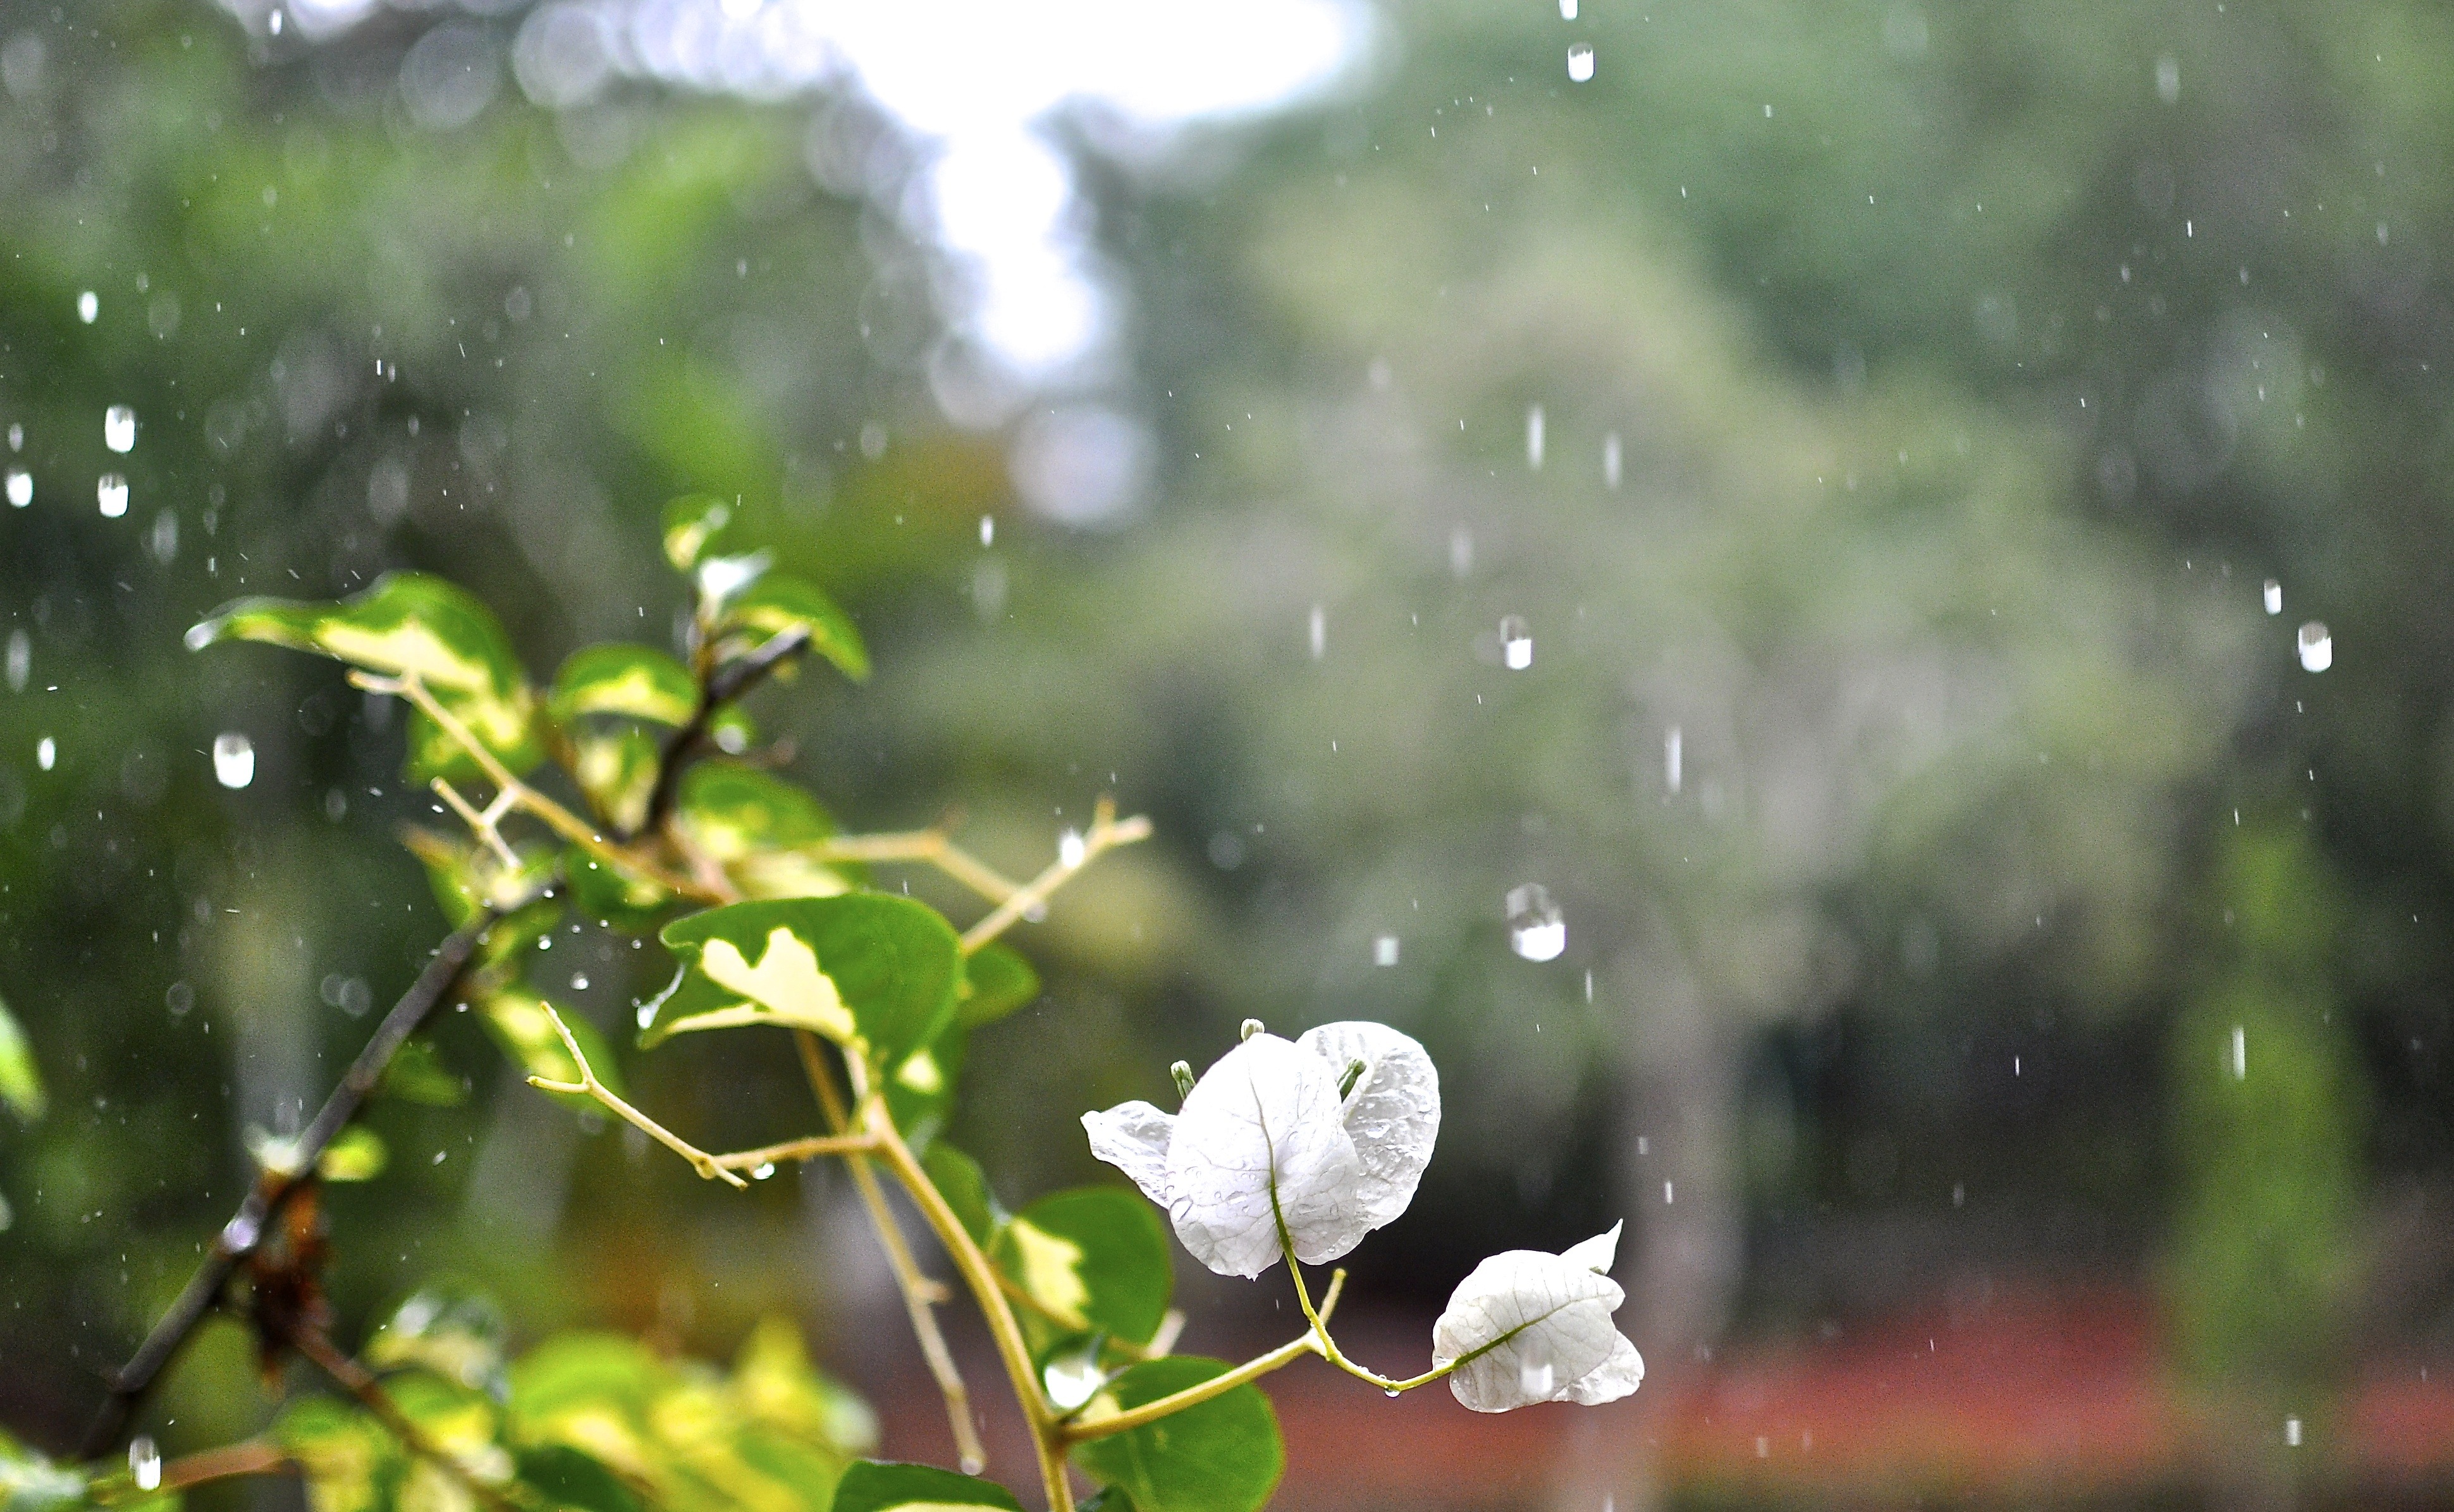
tree, nature, grass, branch, blossom, plant, meadow, stem, sunlight, rain, leaf, flower, petal, bloom, floral, environment, green, herb, natural, botany, agriculture, flora, botanical, wildflower, outdoors, vegetation, horticulture, organic, macro photography